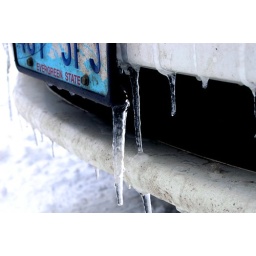
kind of gross, but looks really cool with the blue from the license plate and the icicle in the middle is HUGE!